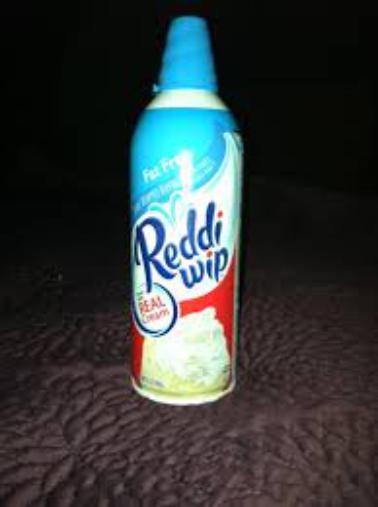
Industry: Food